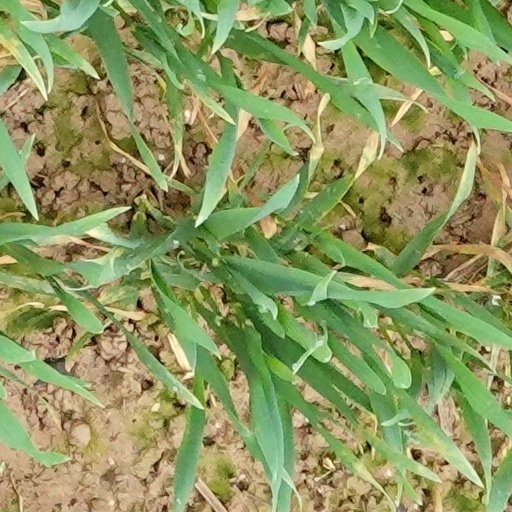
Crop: wheat